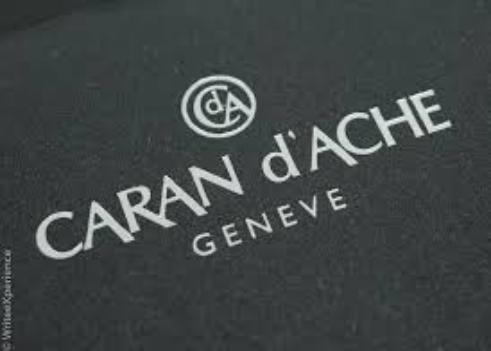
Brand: caran d'ache
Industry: Necessities